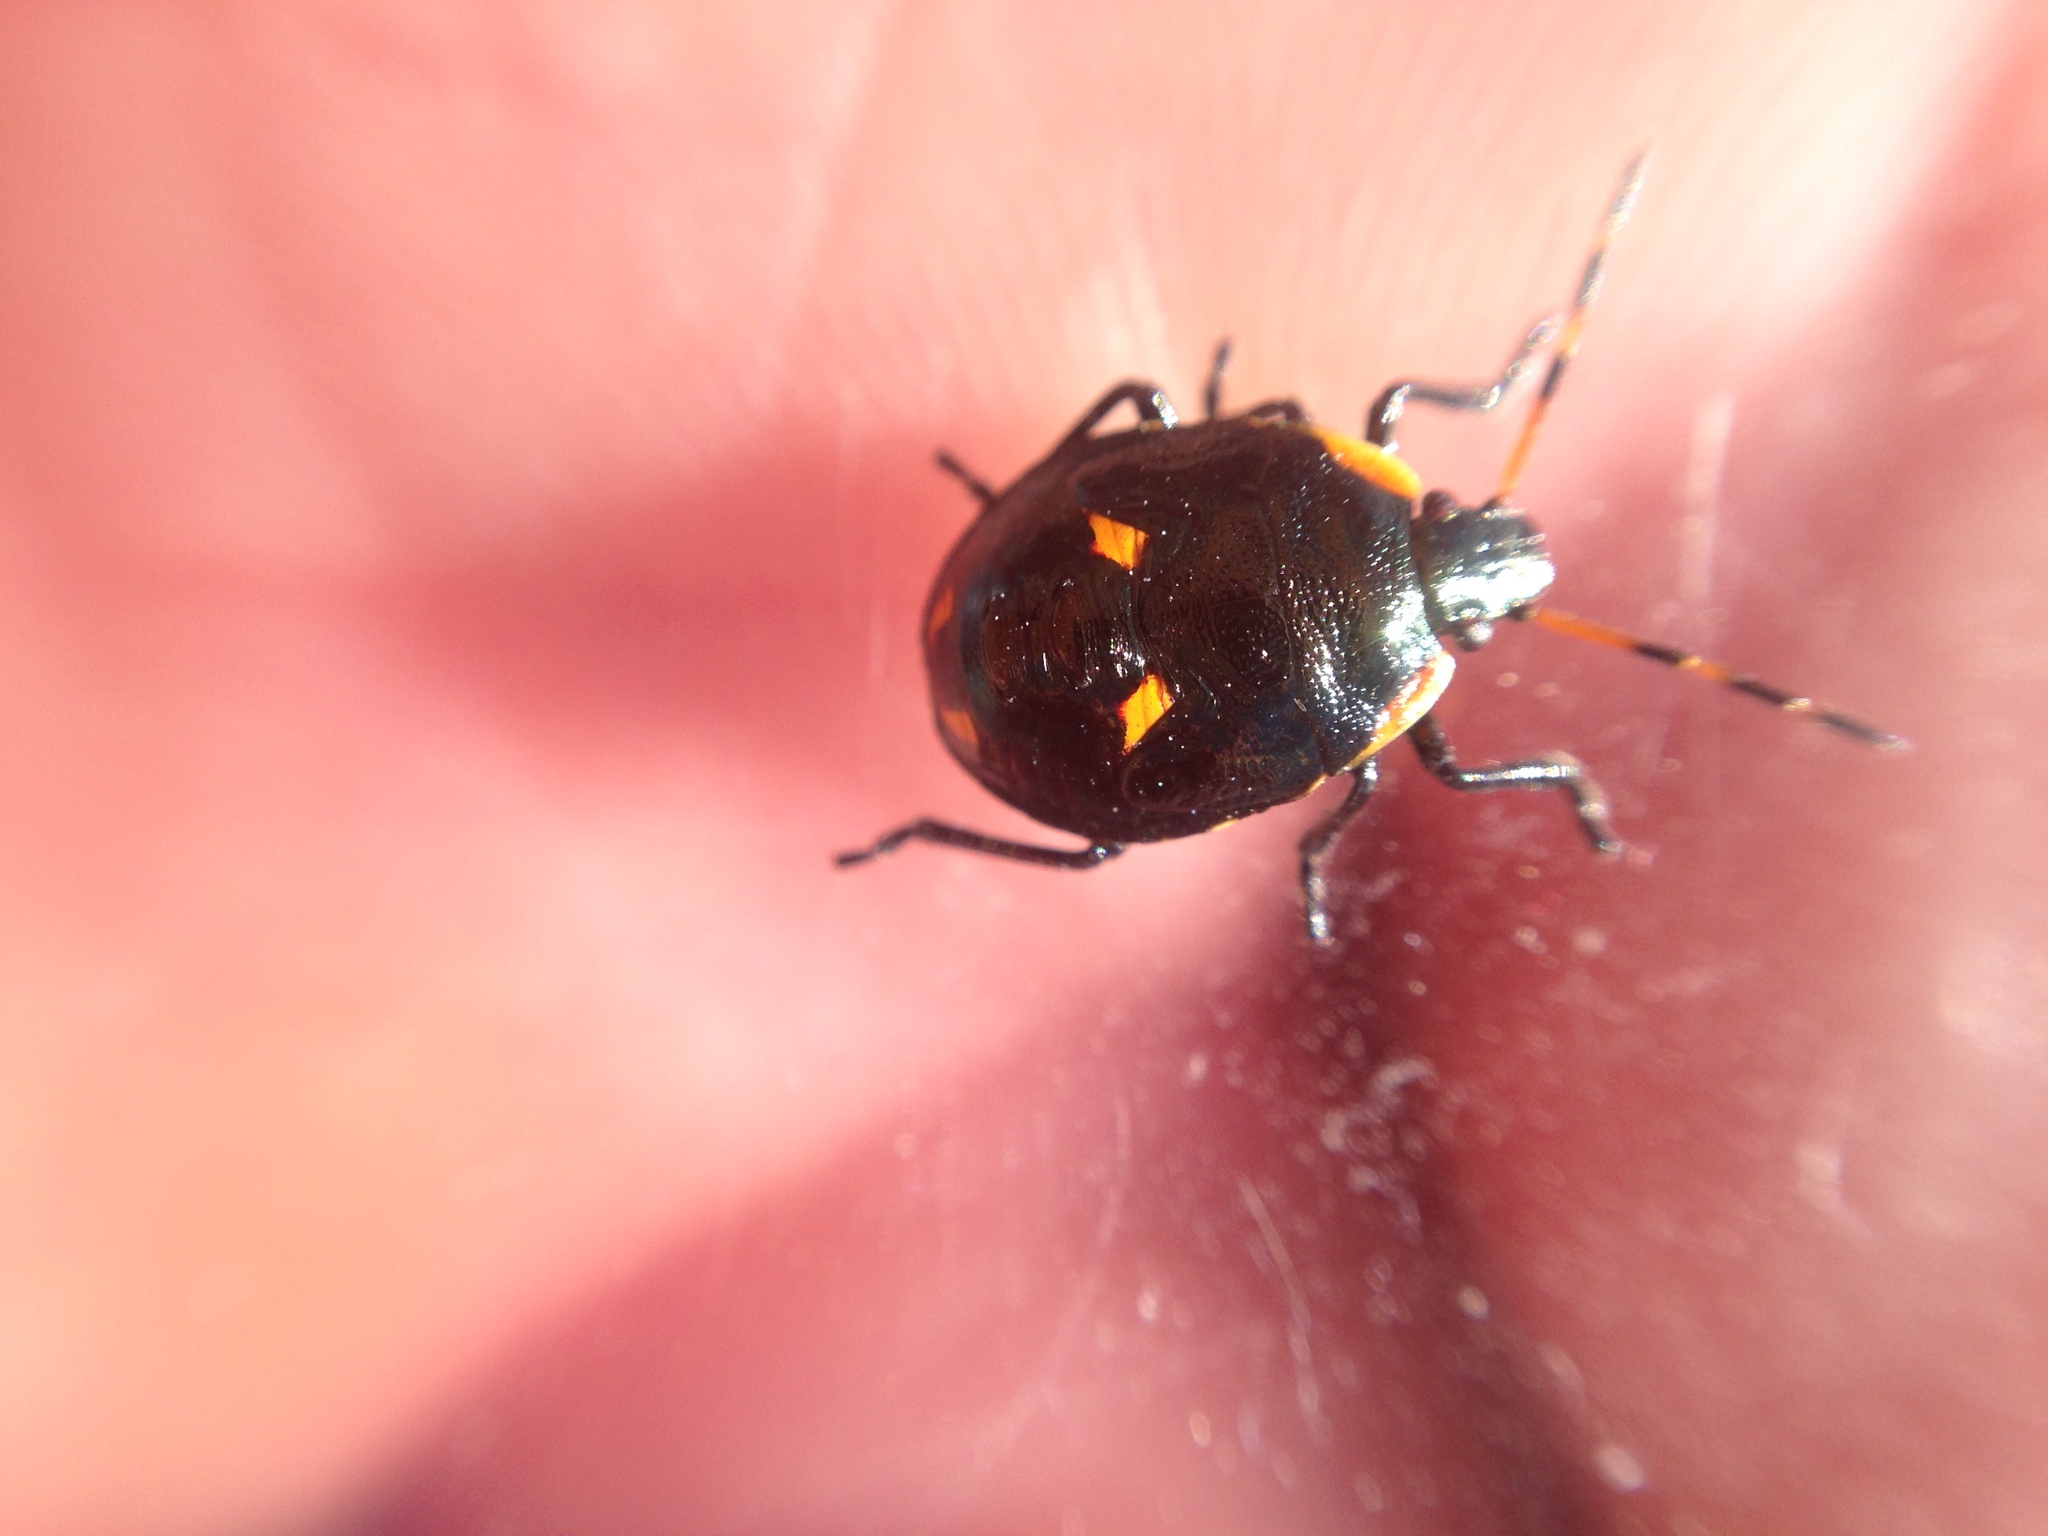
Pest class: stink_bug